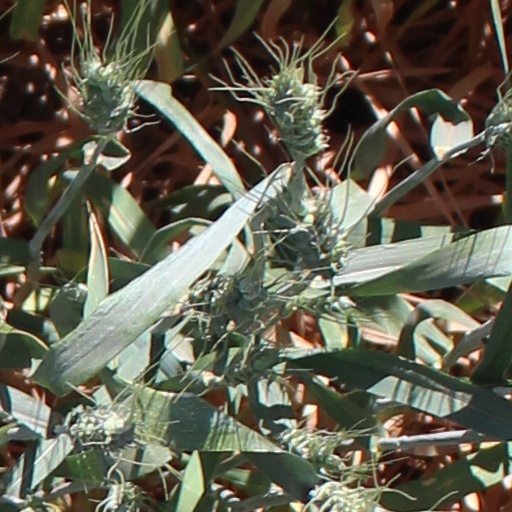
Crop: wheat